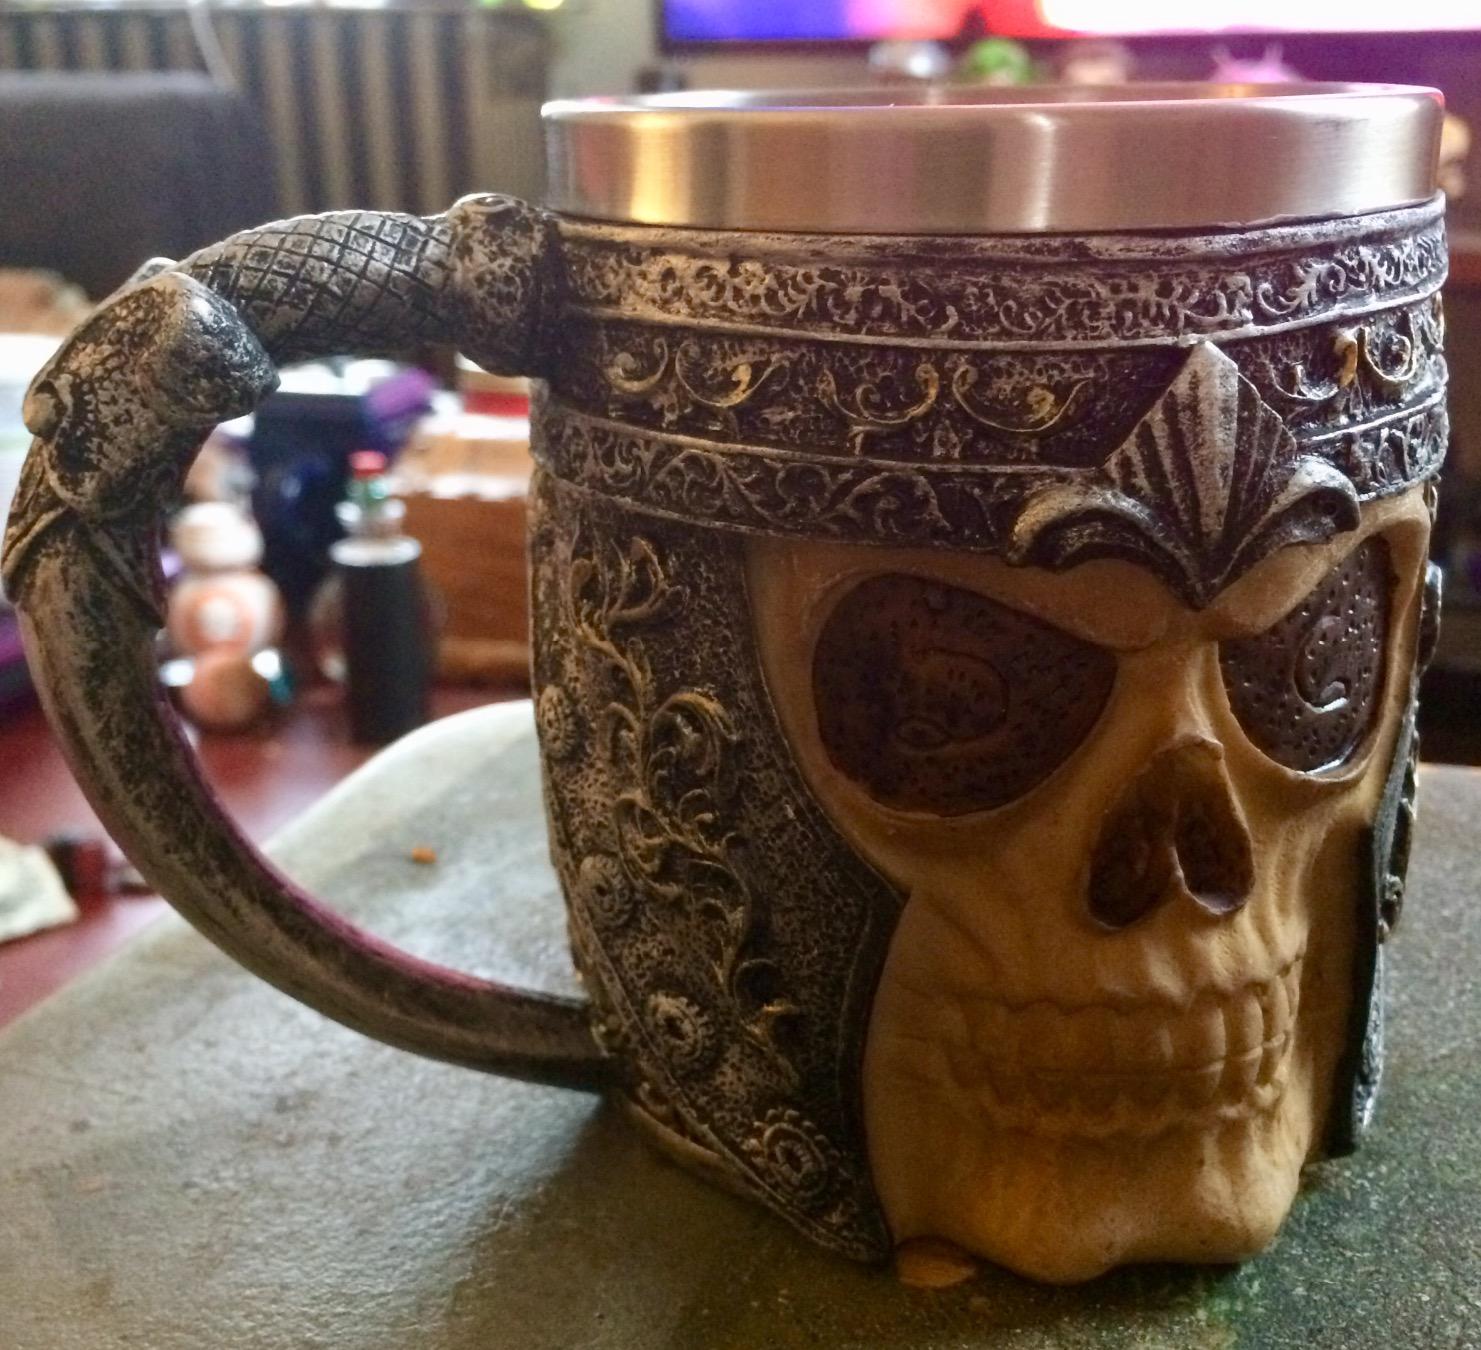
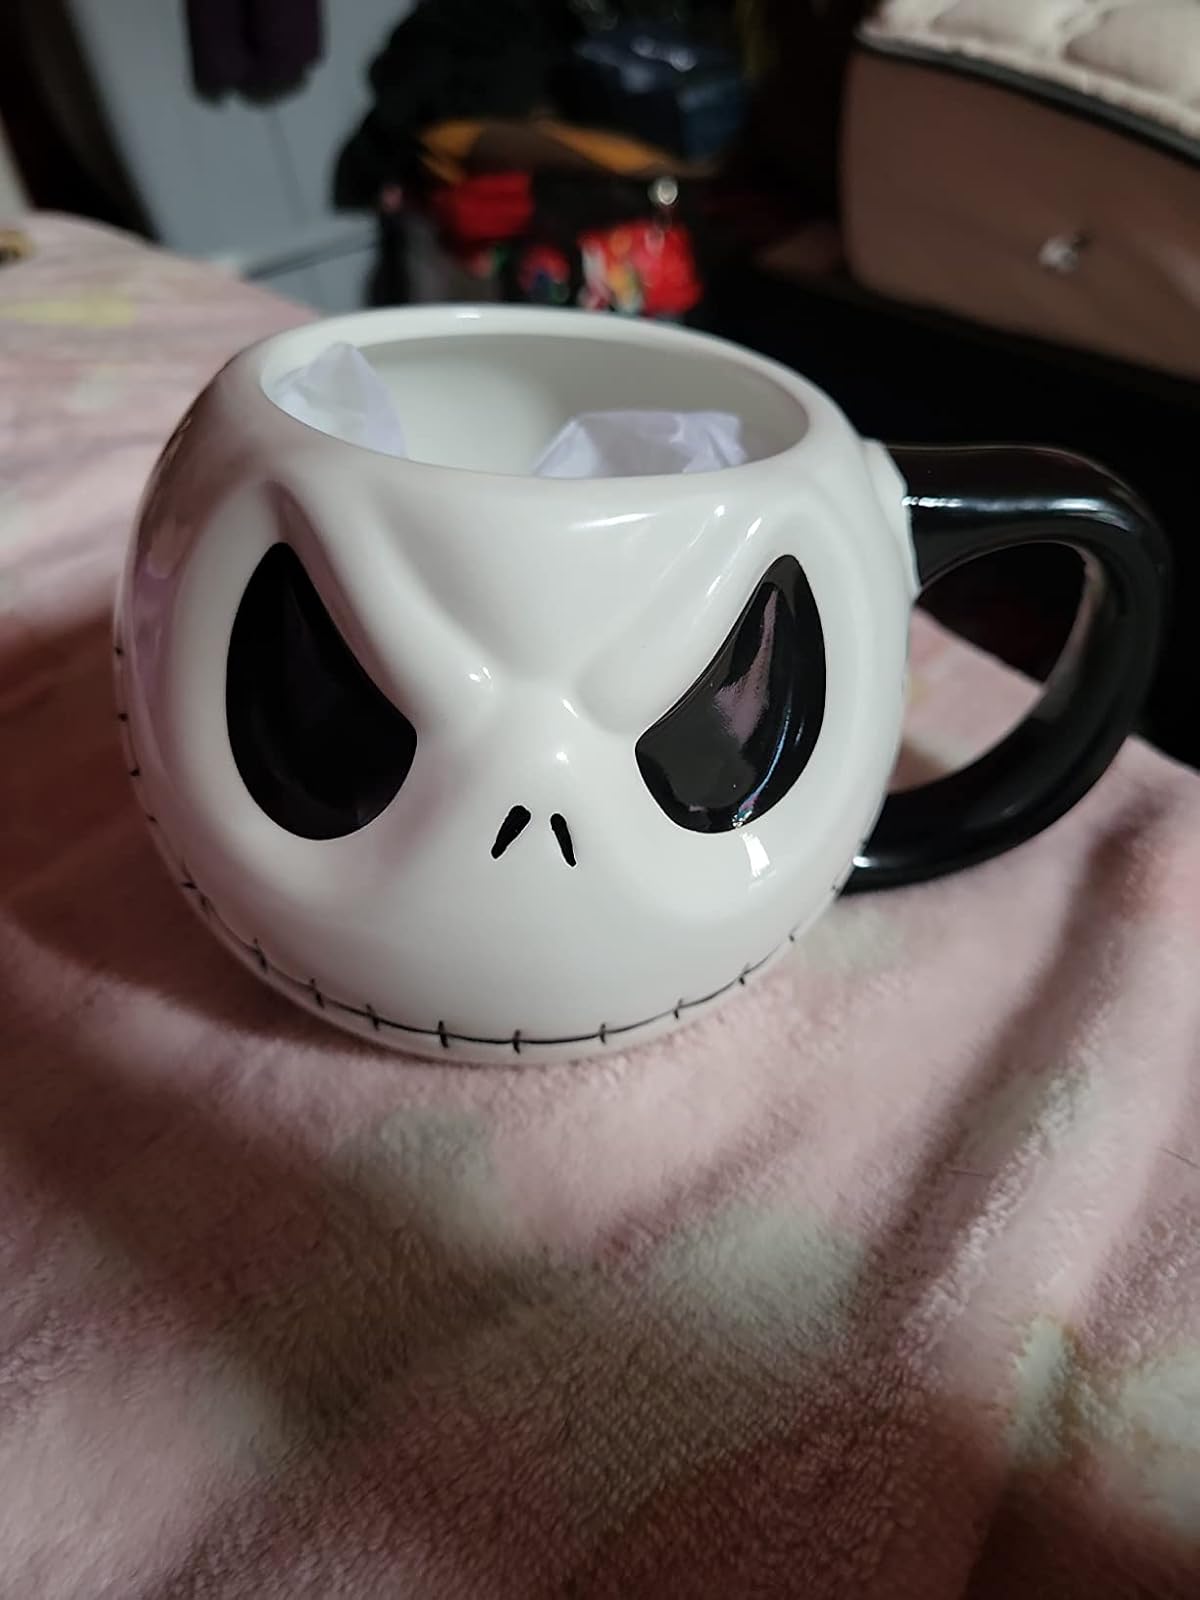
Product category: items_mug
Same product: no